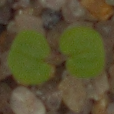
Label: smallflowered_cranesbill